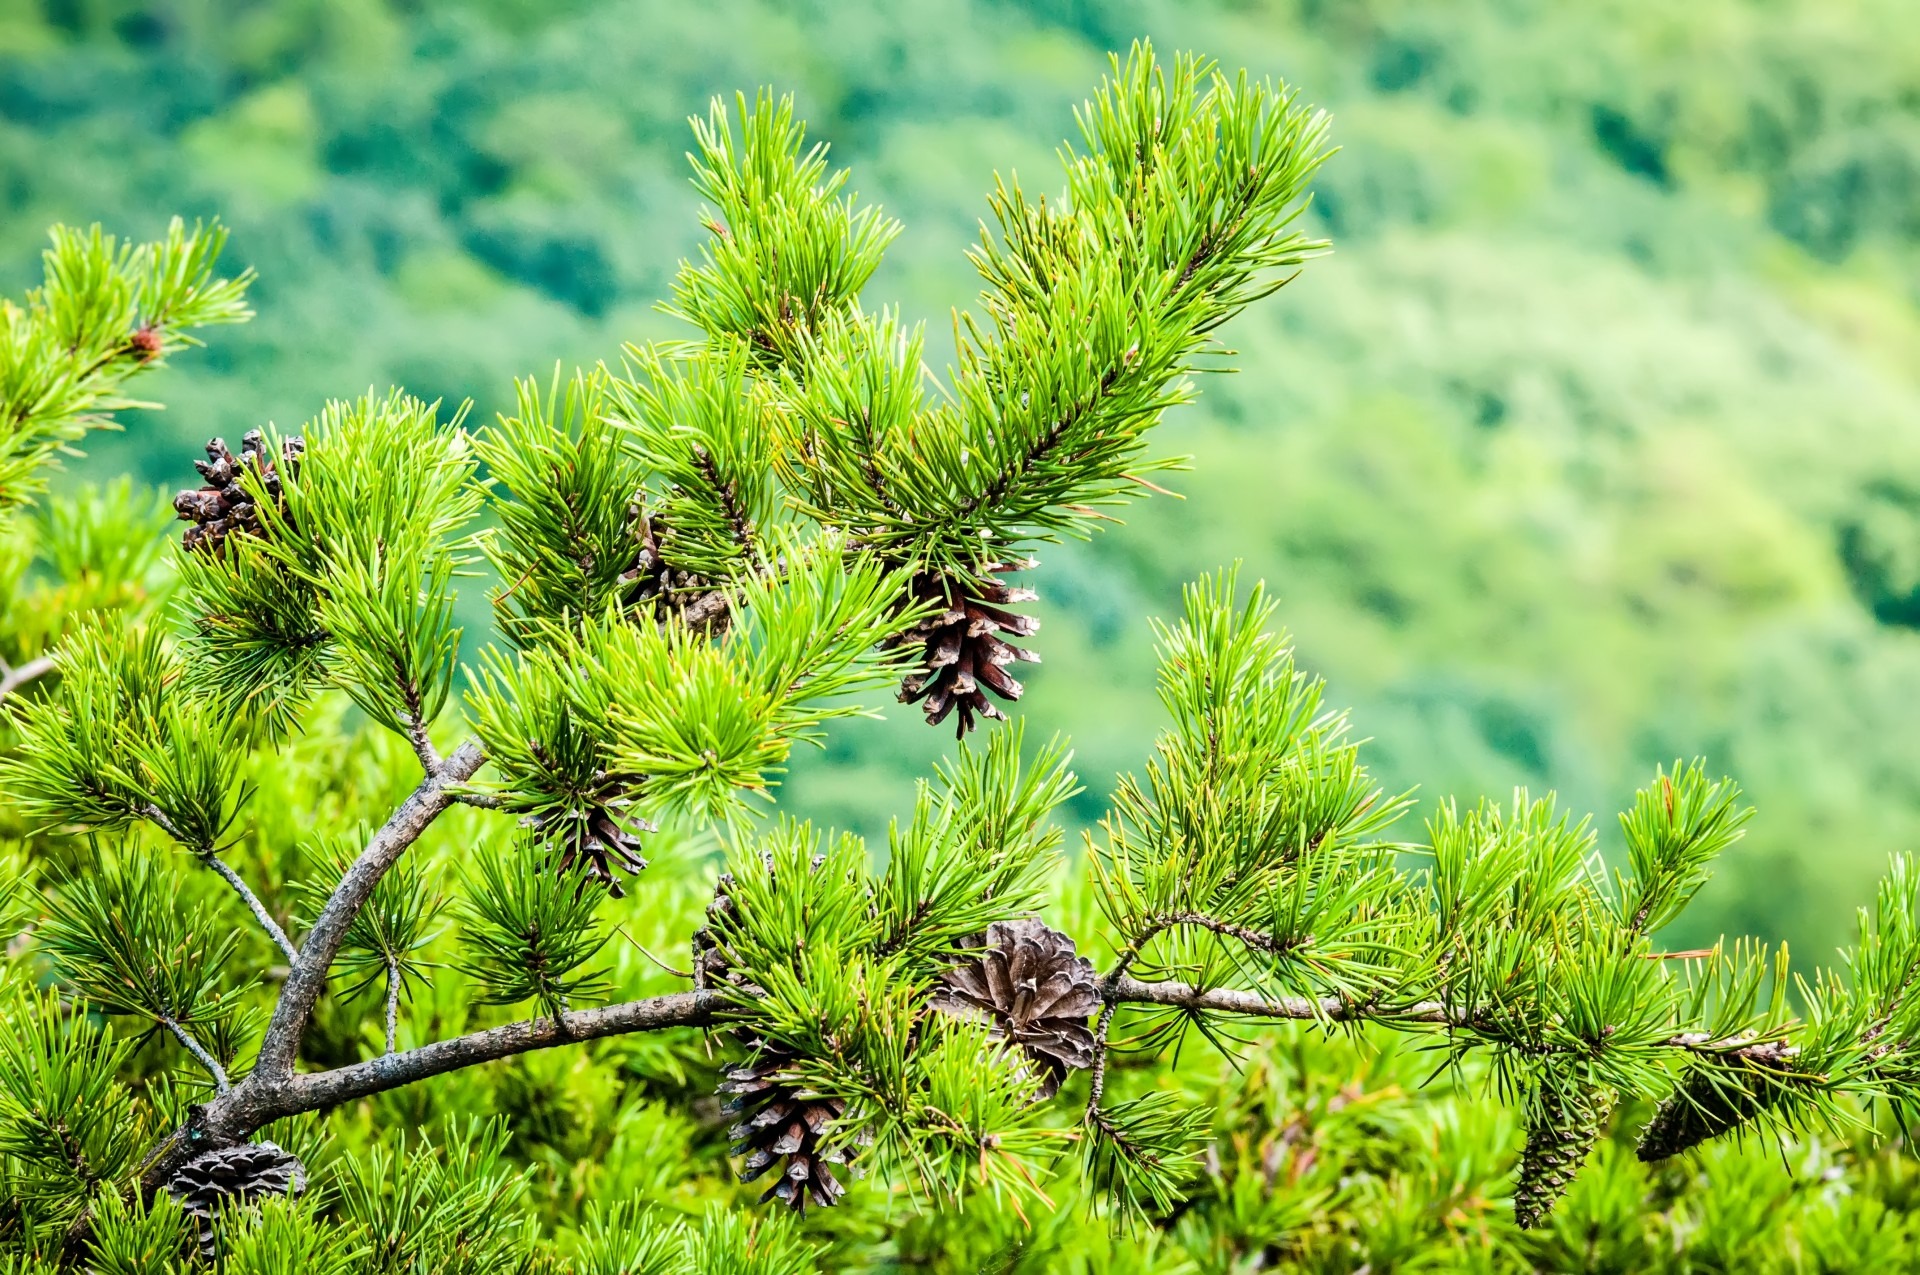
landscape, tree, nature, forest, branch, plant, meadow, leaf, flower, pine, green, scenic, evergreen, park, botany, fir, flora, season, conifer, charlotte, spruce, vegetation, shrub, needles, national forest, beautiful, evergreens, larch, ecosystem, north carolina, blue ridge parkway, biome, pine family, natural environment, woody plant, temperate coniferous forest, land plant, crowder mountain, crowders mountain, gastonia